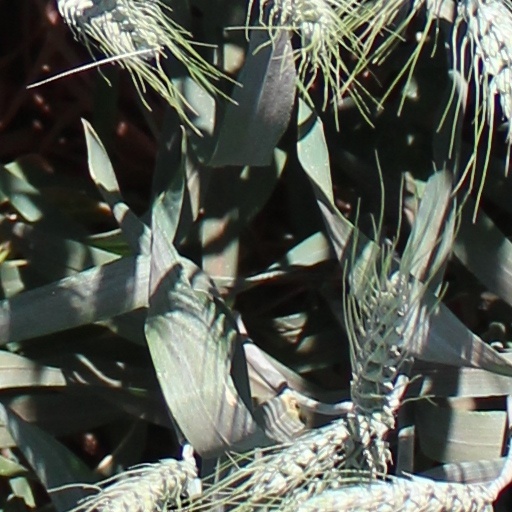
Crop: wheat